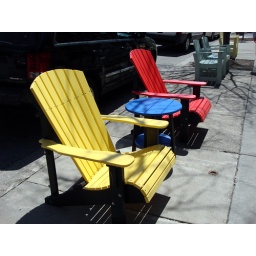
Bright chairs of various colors line the main street in Saugatuck.